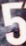
Number: 5